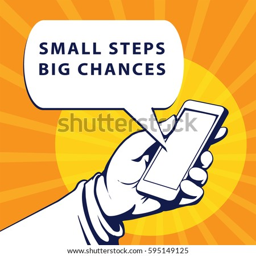
mobile phone in businessman hand .